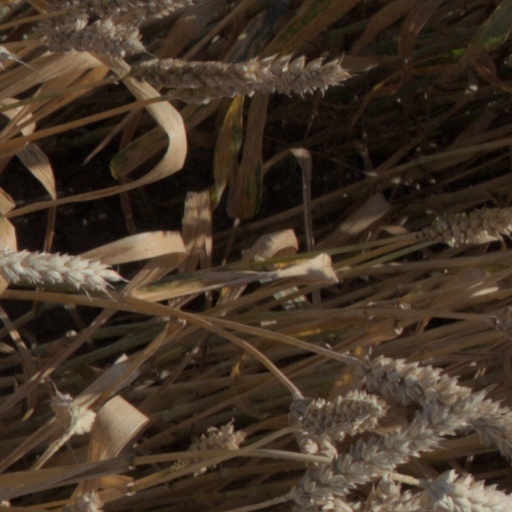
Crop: wheat